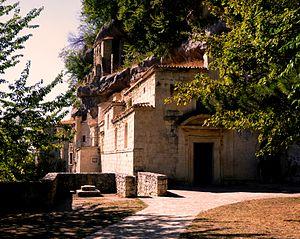
L'ermitage du Saint-Esprit est un ermitage catholique situé dans la commune de Roccamorice, dans la Province de Pescara et la région des Abruzzes, en Italie.